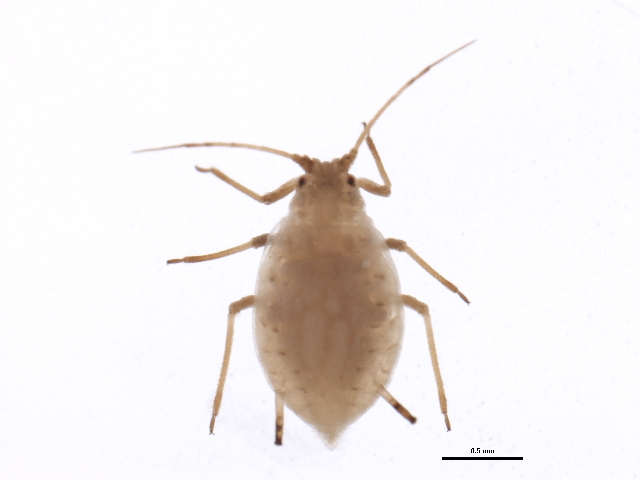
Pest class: green_peach_aphid